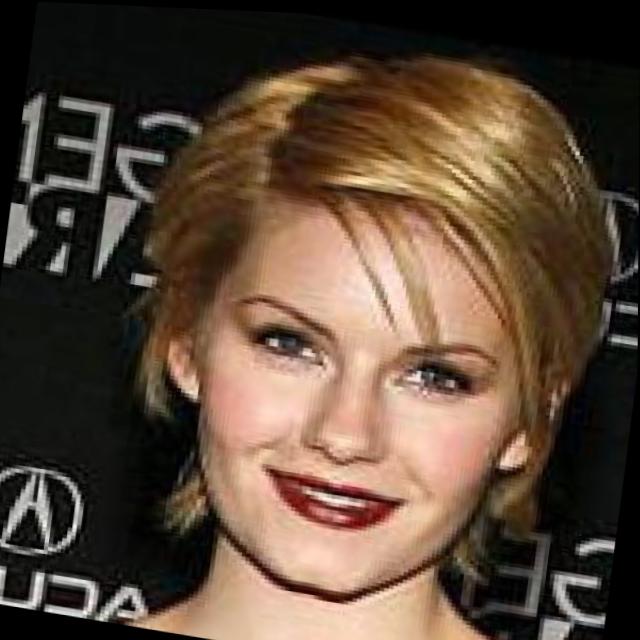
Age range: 21-44